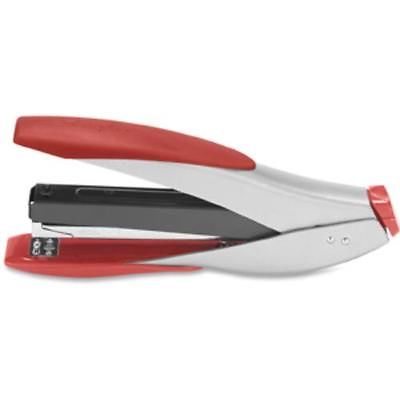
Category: stapler